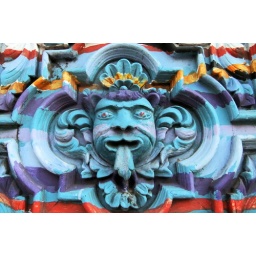
This colorful face is on a wall near lively painted lions in West Philadelphia. Chestnut St, nr. 40th